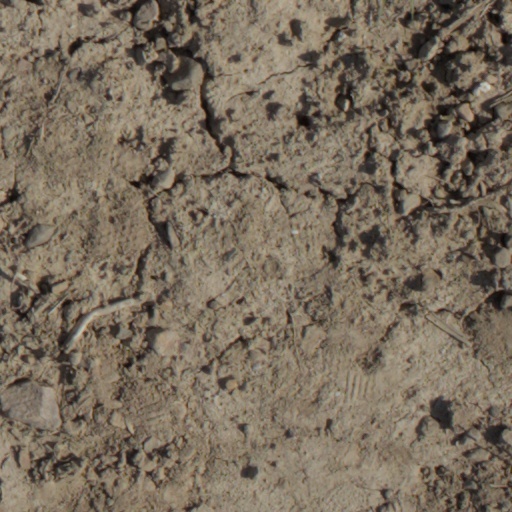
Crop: wheat